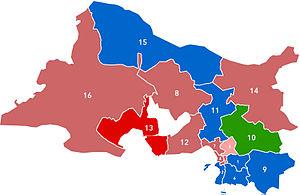
Résultat des législatives 2012 dans les Bouches-du-Rhône